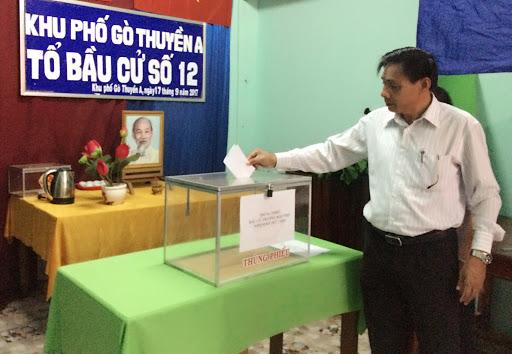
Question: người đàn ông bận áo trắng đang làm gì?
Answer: người đàn ông bận áo trắng đang bỏ phiếu vào thùng phiếu